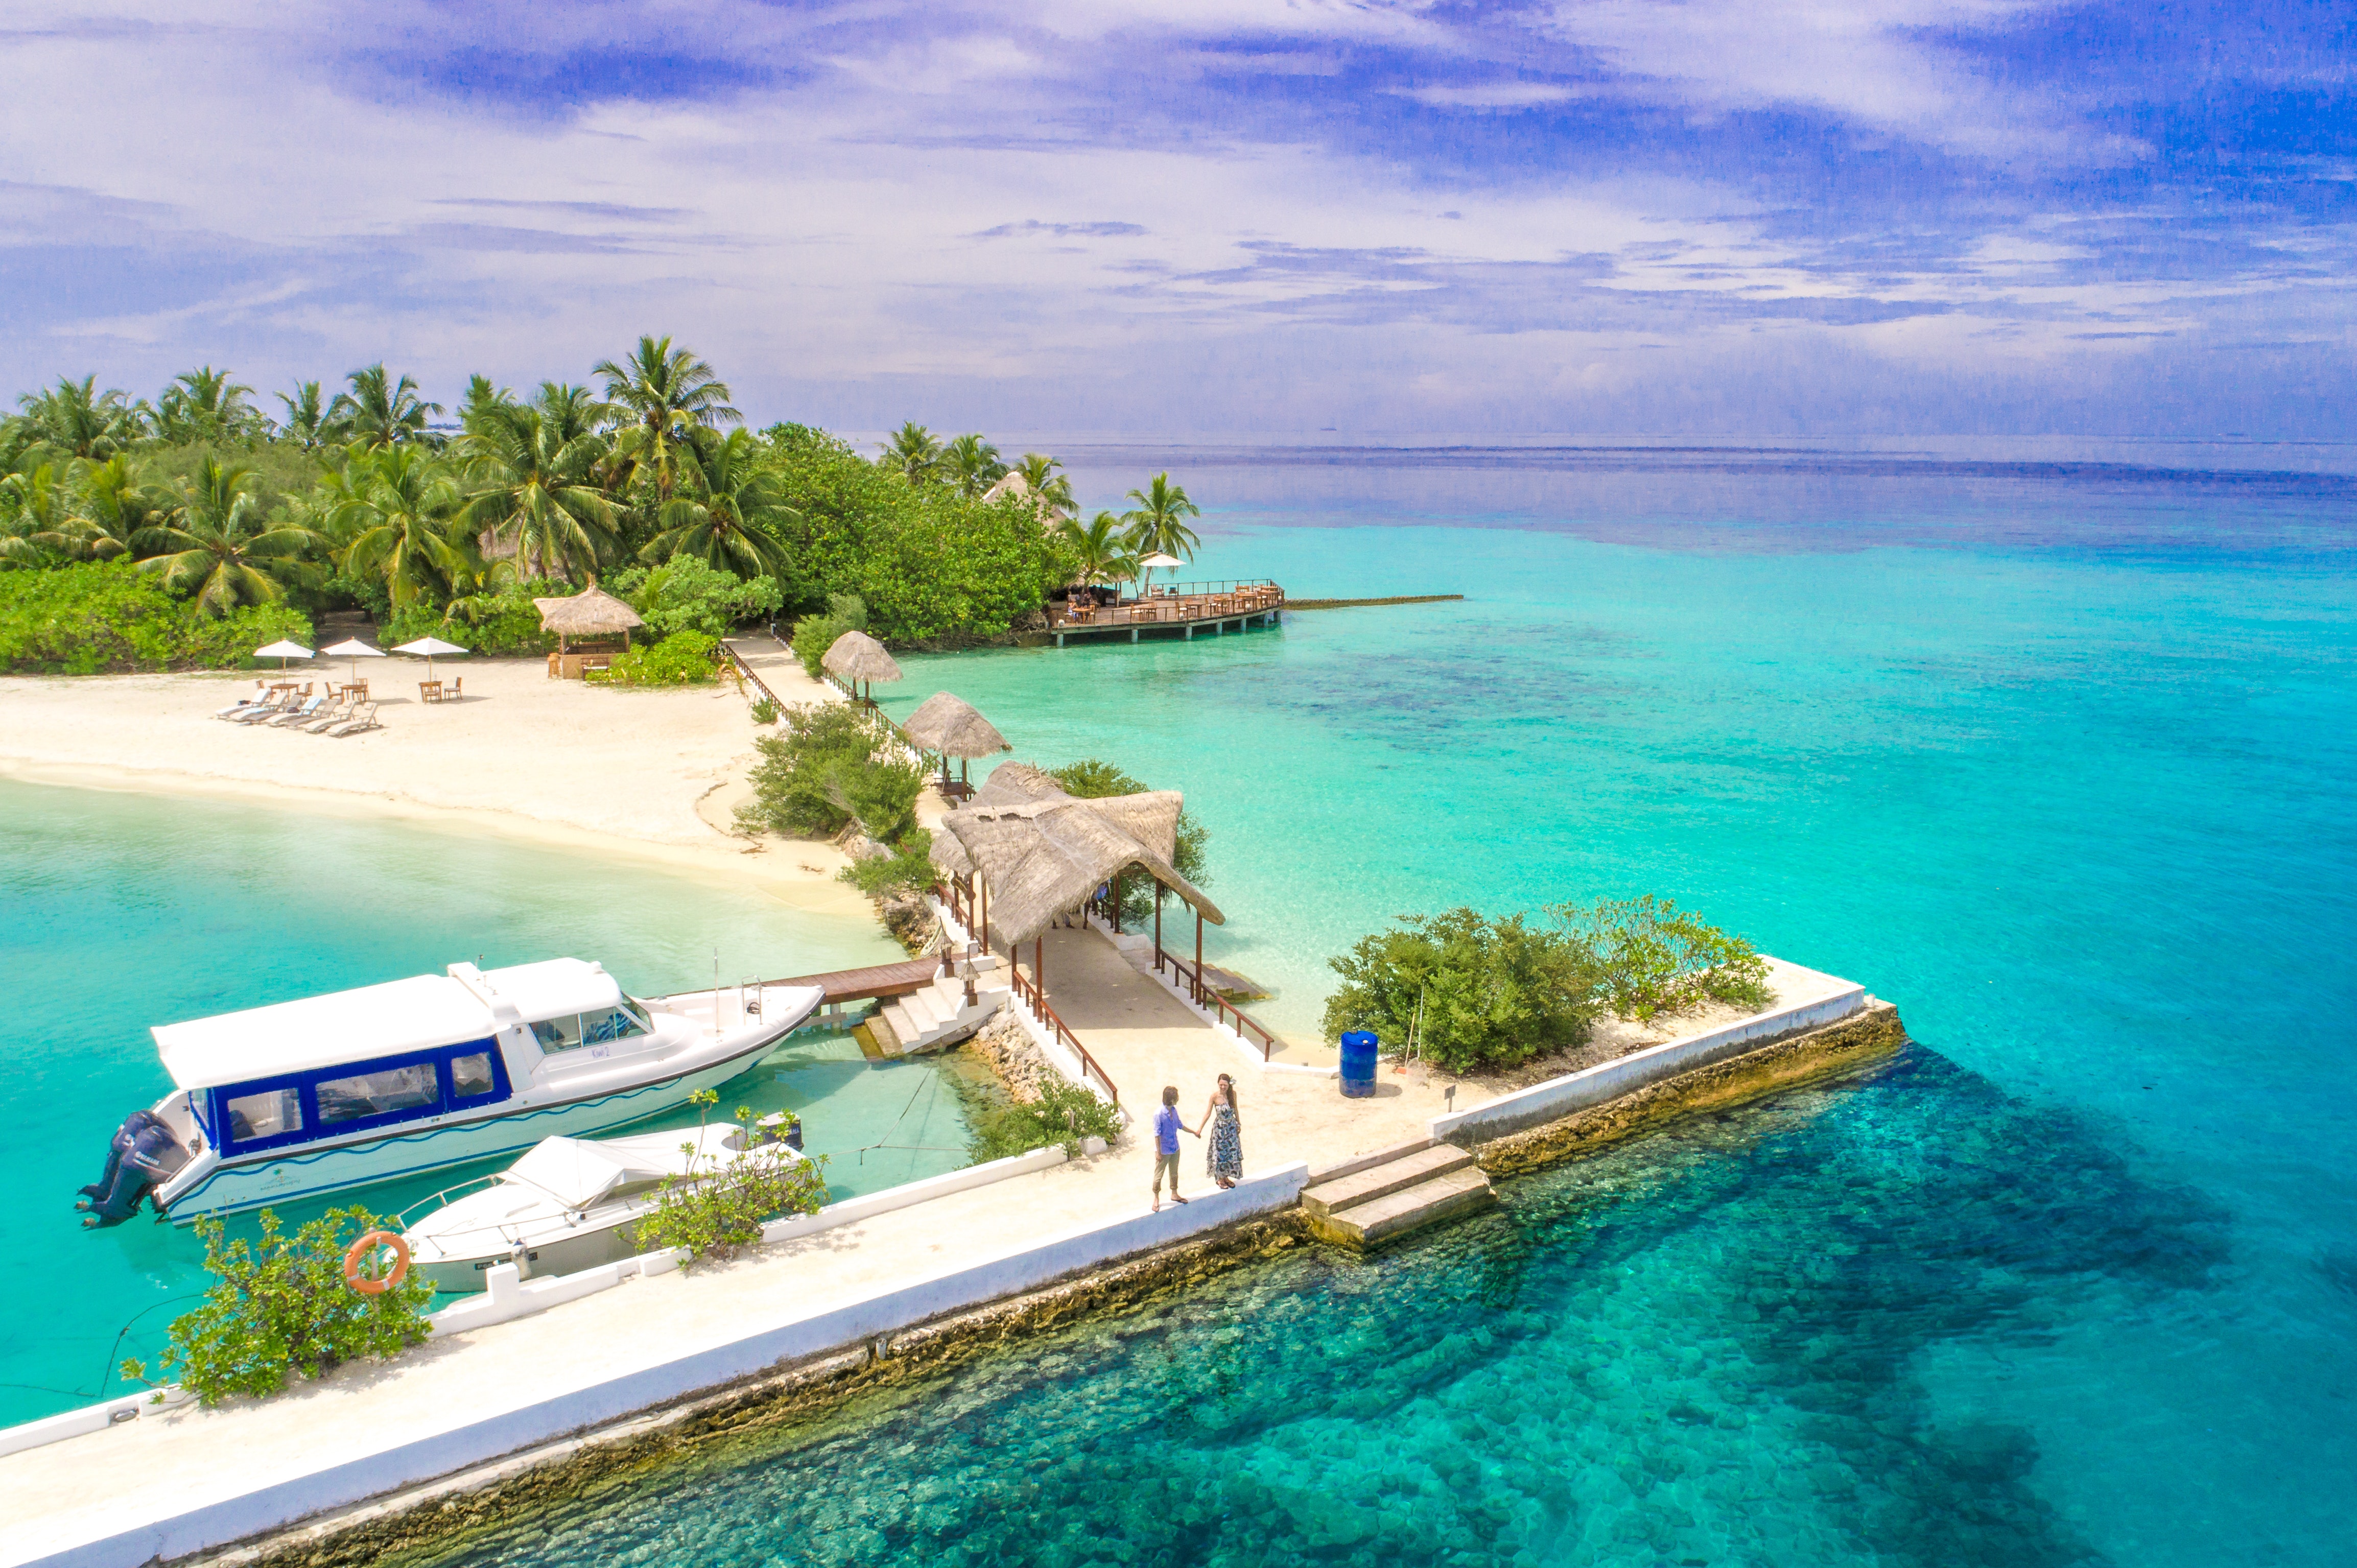
natural landscape, tropics, coastal and oceanic landforms, caribbean, sea, coast, vacation, ocean, shore, island, tourism, lagoon, resort, swimming pool, bay, islet, landscape, resort town, beach, leisure, cay, palm tree